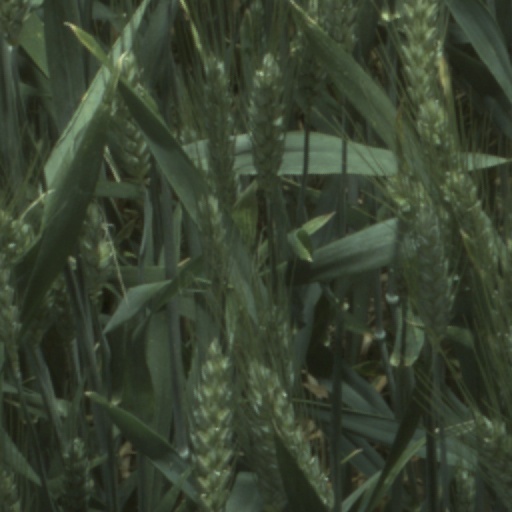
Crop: wheat